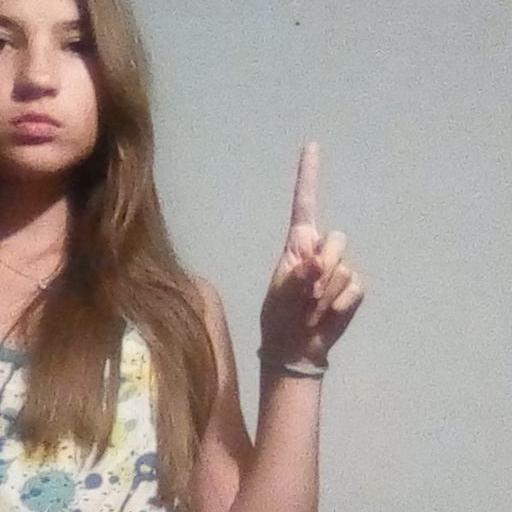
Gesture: one